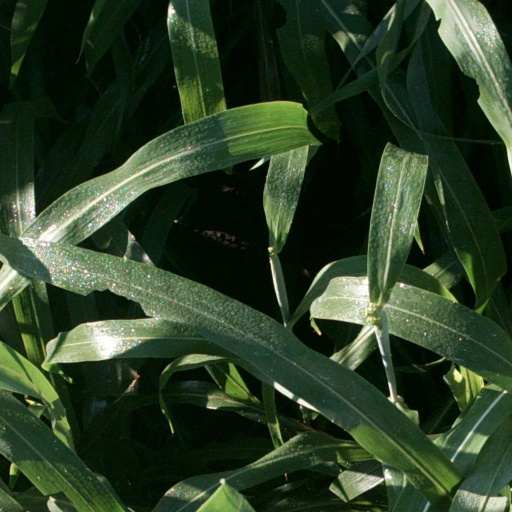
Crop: sorghum